Death of Pablo Escobar

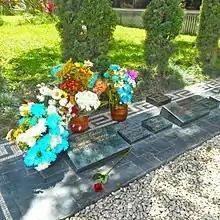
The tomb of Pablo Escobar and family in the Monte Sacro Cemetery, Itagüí

Although he managed to evade the Search Bloc for another 10 months, by October 1992, Escobar had lost all of his power; his last chief of bodyguards, 'El Angelito', was killed by the police on October 6 along with his brother, Álvaro Puerta. Escobar tried on several occasions to negotiate his surrender in exchange for safeguarding his family, but his proposal found no support in the government. His mother was the victim of several unsuccessful assassination attempts by the Pepes, and his brother Roberto, despite being in prison, was the victim of a letter bomb sent by the Pepes that left him blind in one eye.